Omara Portuondo

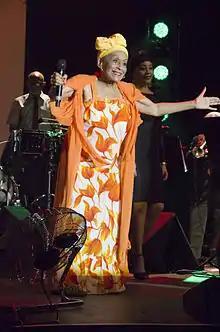
Portuondo in 2015

Omara Portuondo Peláez (born 29 October 1930) is a Cuban singer and dancer. A founding member of the popular vocal group Cuarteto d'Aida, Portuondo has collaborated with many important Cuban musicians during her long career, including Julio Gutiérrez, Juanito Márquez and Chucho Valdés. Although primarily known for her rendition of boleros, she has recorded in a wide range of styles from jazz to son cubano. Since 1996, she has been part of the Buena Vista Social Club project, touring extensively and recording several albums with the ensemble. She won a Latin Grammy Award for Best Contemporary Tropical Album in 2009, a Latin Grammy Award for Best Traditional Tropical Album in 2023, a Latin Grammy Lifetime Achievement Award in 2019, and she received three Grammy Award nominations in 2019 and a nomination in 2024.